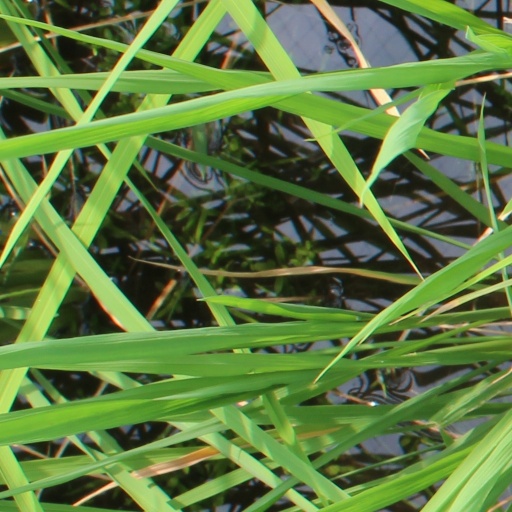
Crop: rice